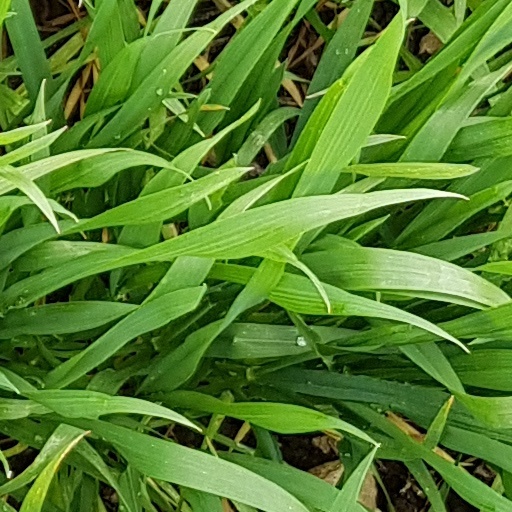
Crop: wheat